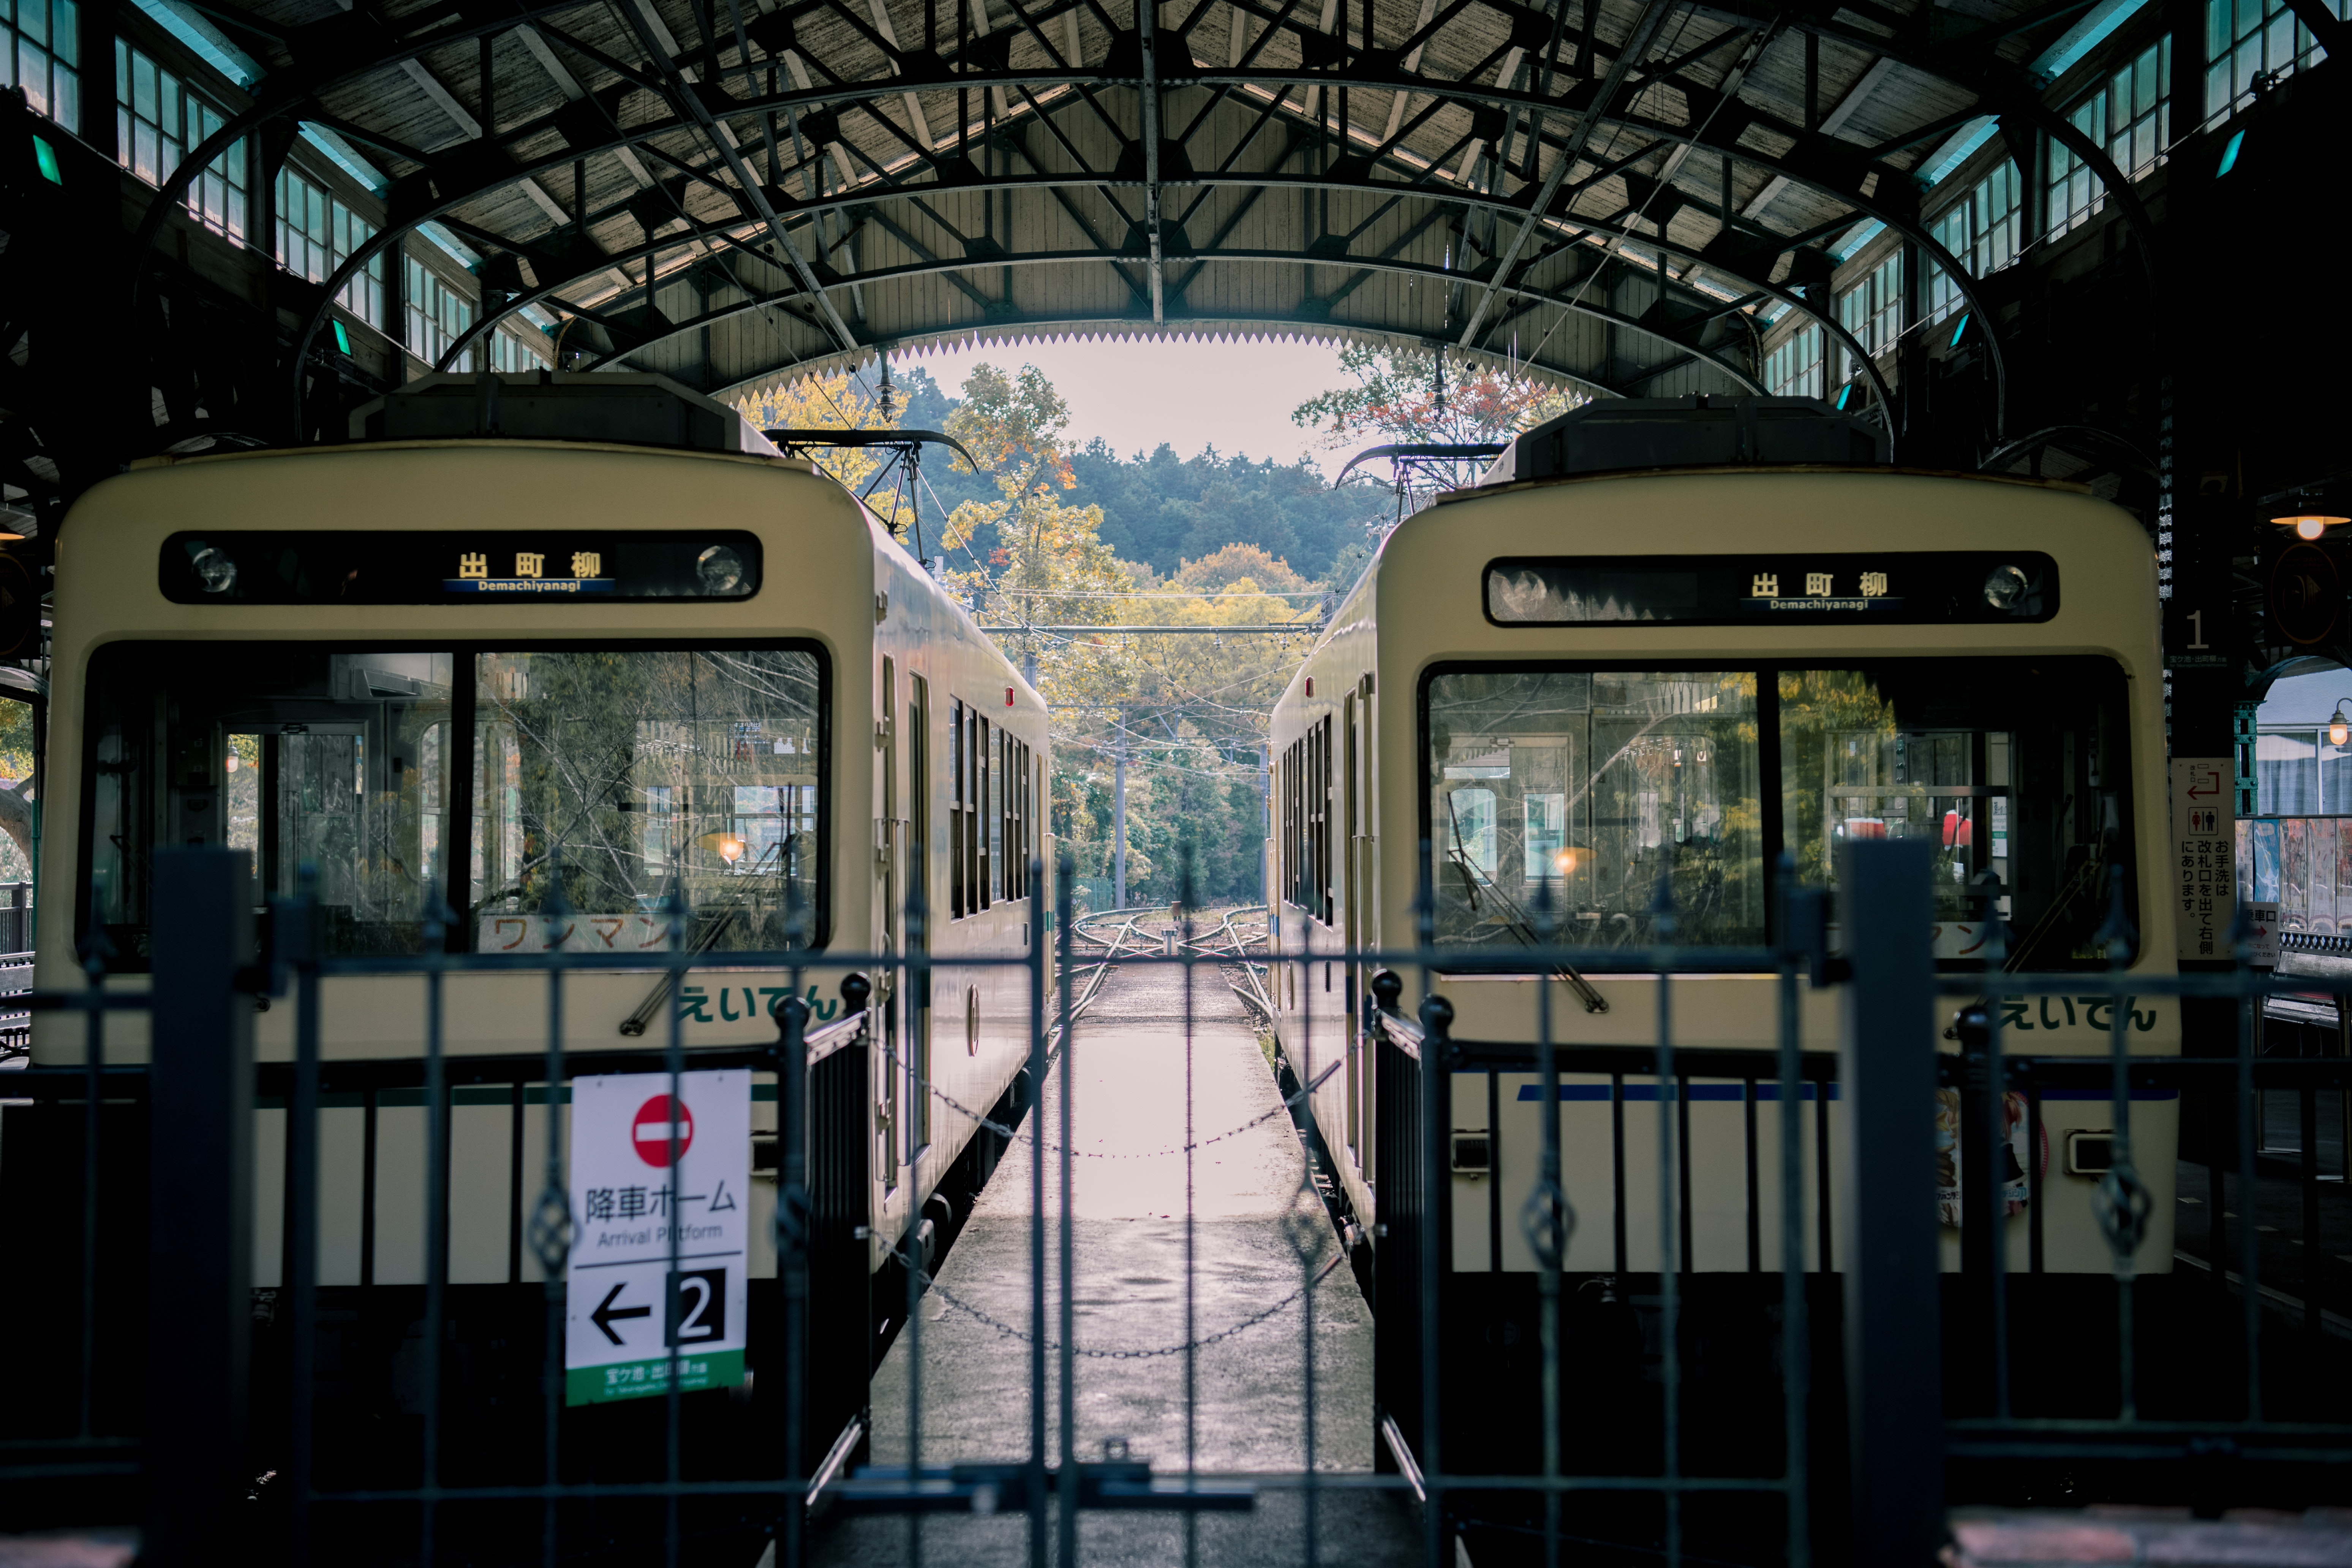
transport, mode of transport, public transport, vehicle, urban area, metropolitan area, rolling stock, train station, metro, train, building, metropolis, architecture, city, tram, railway